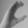
ASL letter: C